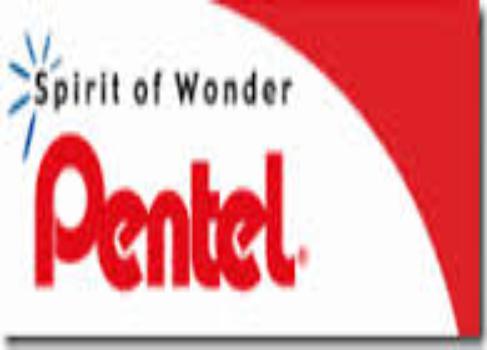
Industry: Necessities